Estonian War of Independence

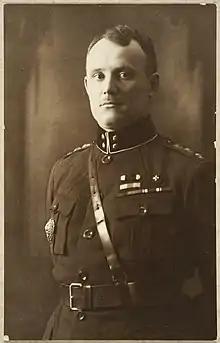
General Laidoner during the War of Independence

Colonel Johan Laidoner was appointed Commander in chief of the Estonian armed forces. He recruited 600 officers and 11,000 volunteers by 23 December 1918.